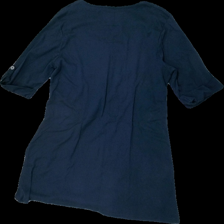
View: back
Type: Top
Category: Ladies
Brand: Isolde
Colors: Blue
Material: 100% Cotton
Cut: Long
Size: XL
Season: All
Price range: 50-100
Recommended usage: Reuse
Description: blue top